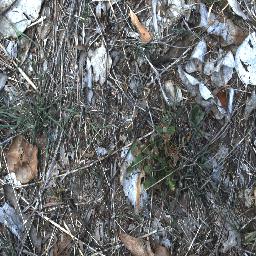
Label: negative